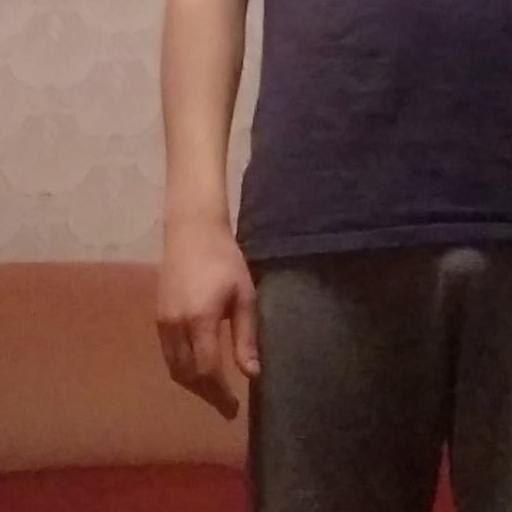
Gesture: no_gesture